Ryan Lindley

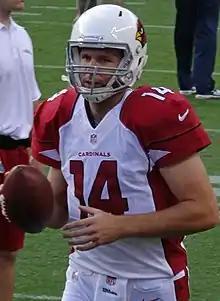
Lindley with the Arizona Cardinals in 2013

Ryan George Lindley (born June 22, 1989) is an American football coach and former quarterback who is currently the senior offensive analyst at San Diego State University. He played college football for the San Diego State Aztecs, and was selected by the Arizona Cardinals in the sixth round of the 2012 NFL draft. Lindley was also a member of the San Diego Chargers, New England Patriots, Indianapolis Colts, and Ottawa Redblacks.